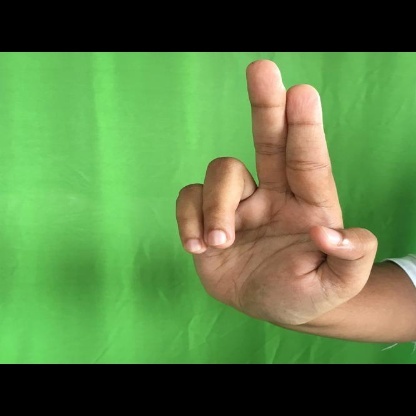
Mudra: Ardhapathaka